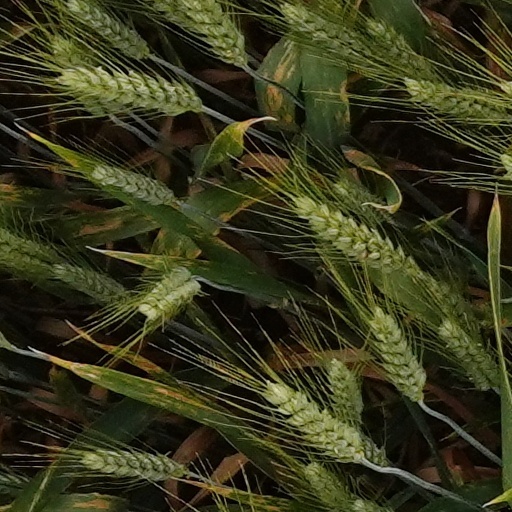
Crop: wheat